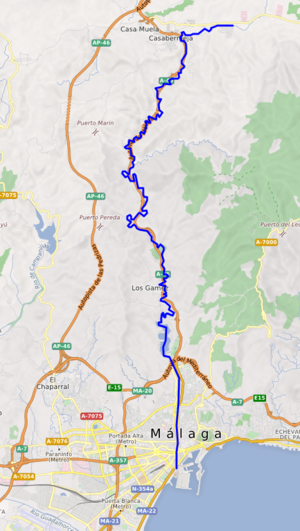
carte réalisée sur umap This map was created from OpenStreetMap project data, collected by the community. This map may be incomplete, and may contain errors. Don't rely solely on it for navigation.
Le Guadalmedina est le fleuve qui traverse la ville andalouse de Malaga.